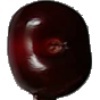
Label: Cherry 1